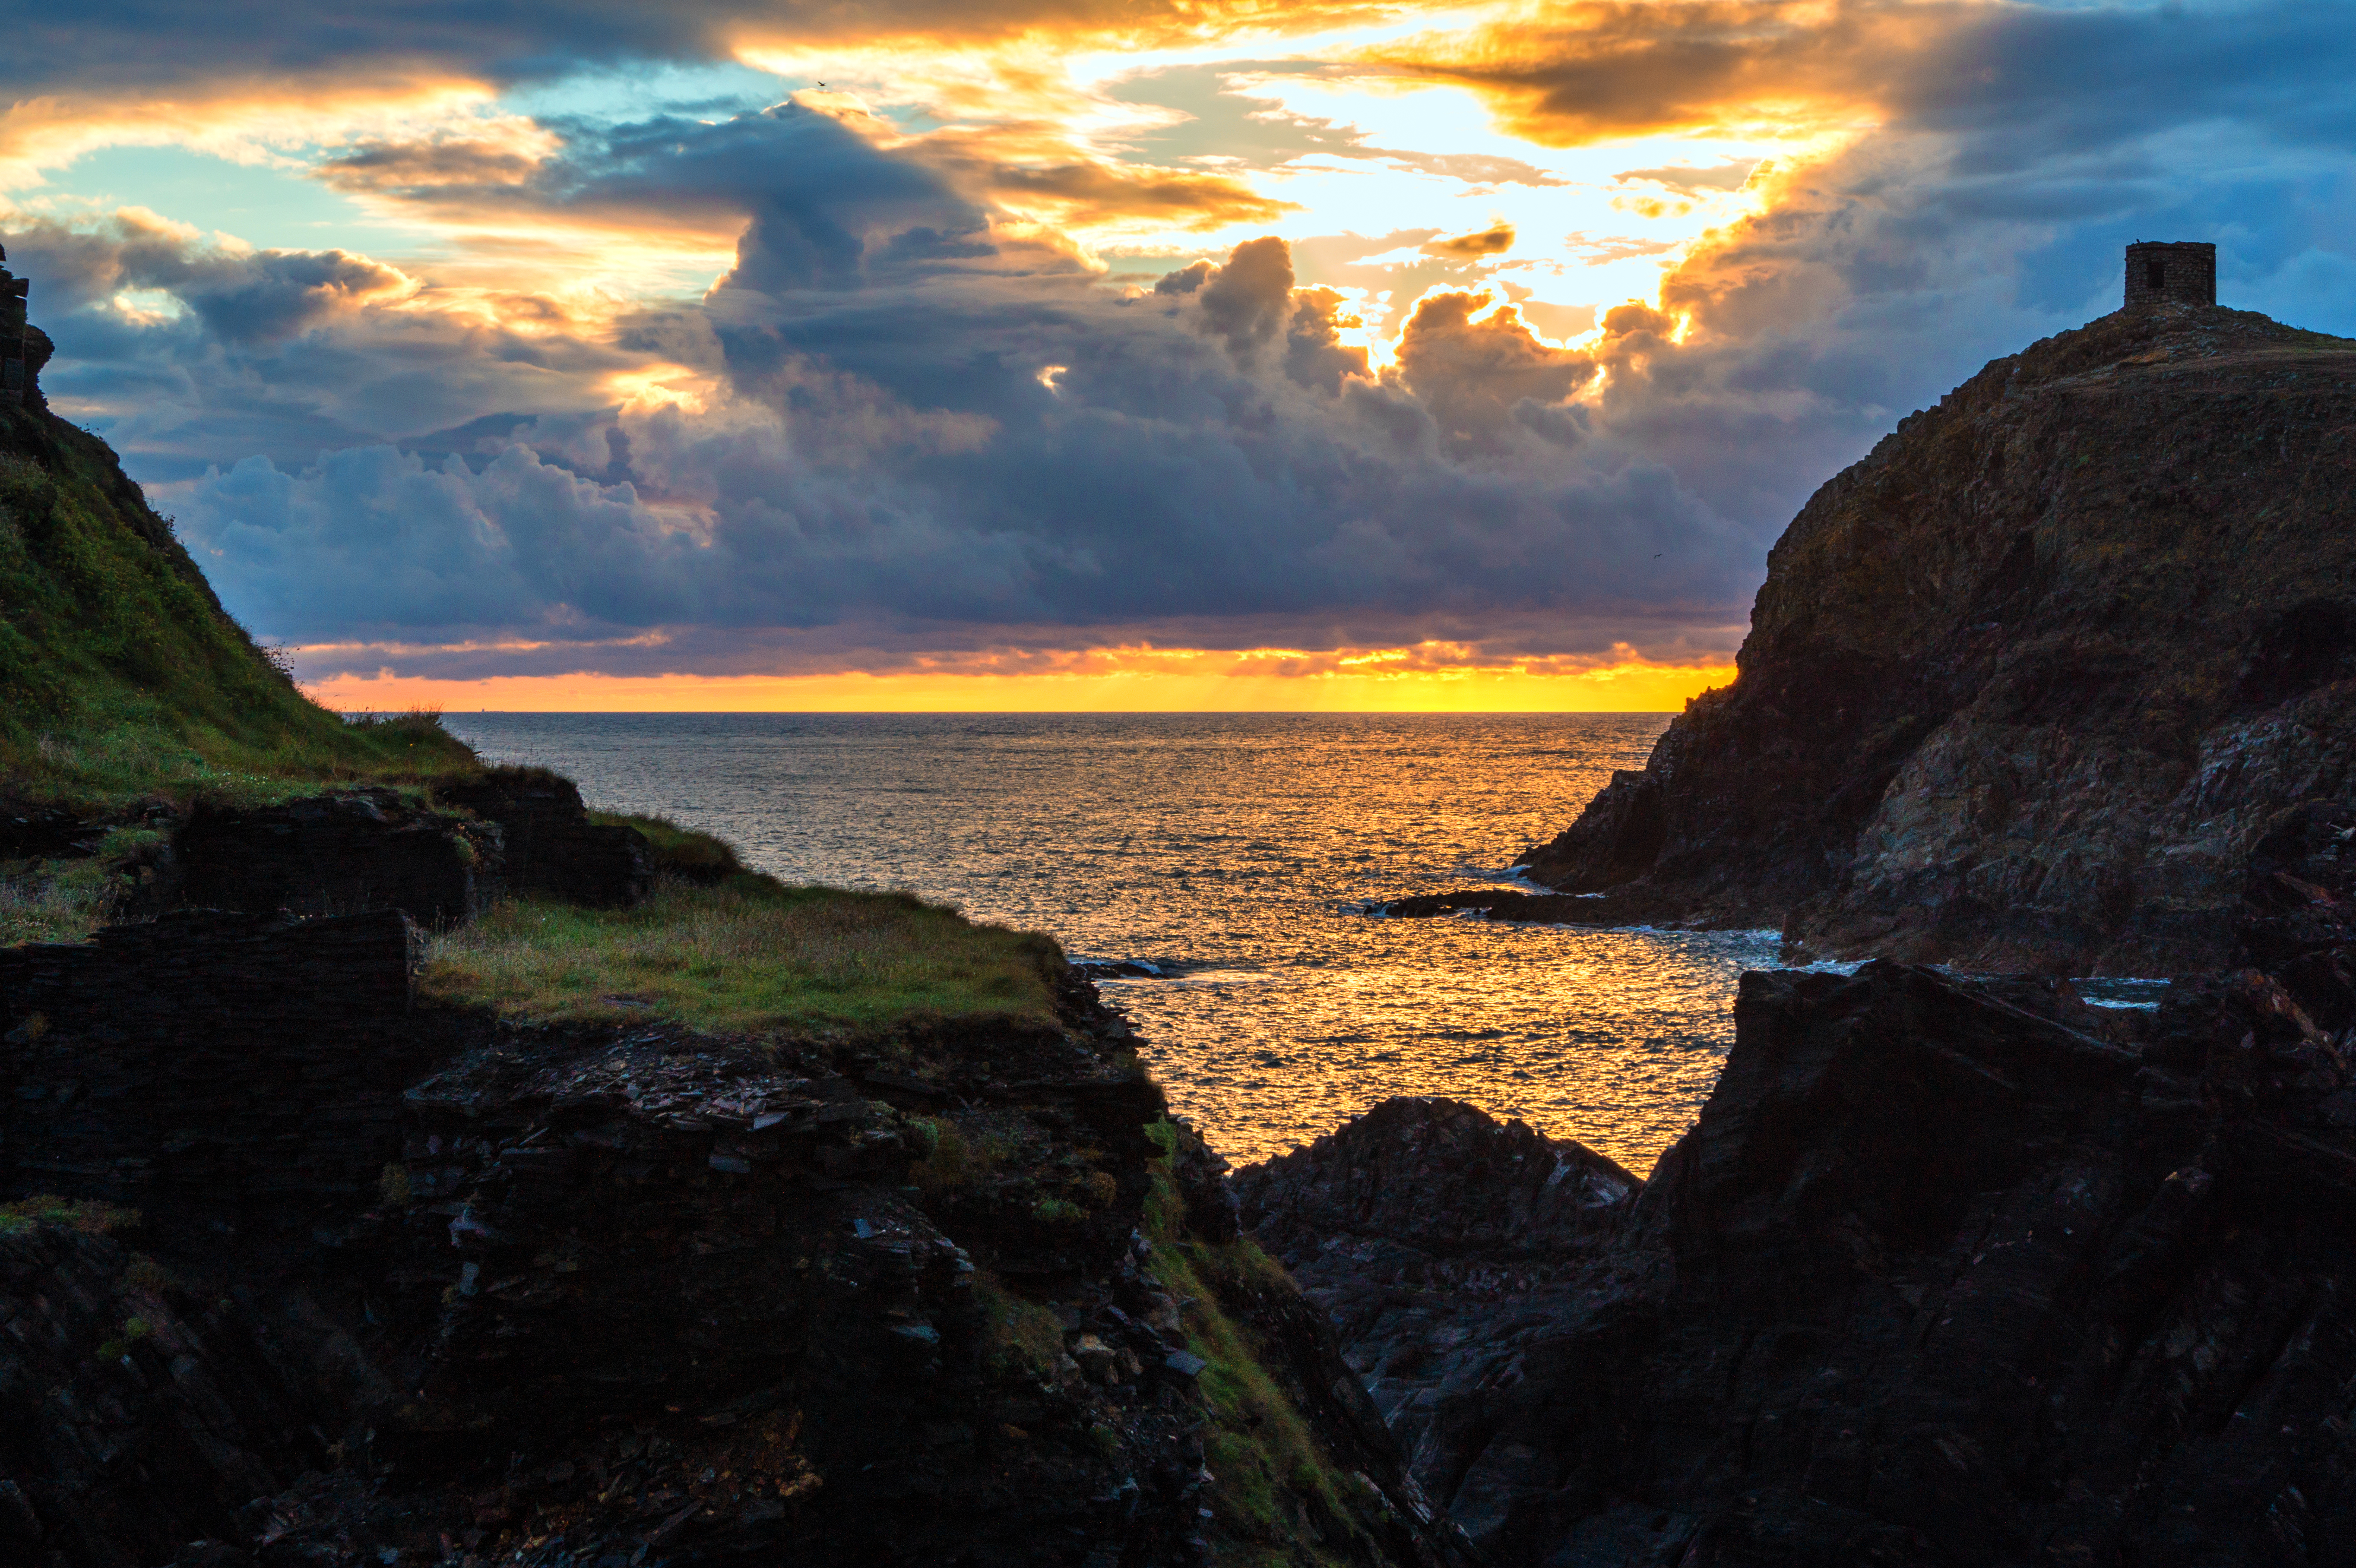
beach, landscape, sea, coast, water, nature, grass, rock, ocean, horizon, cloud, sky, sun, sunrise, sunset, sunlight, cloudy, morning, shore, wave, hour, building, dawn, coastal, summer, cliff, seaside, dusk, evening, twilight, cove, reflection, tower, weather, storm, bay, blue, rocky, terrain, body of water, rocks, uk, sunny, wales, waves, clouds, gold, stormy, hamlet, loch, cape, pembrokeshire, abereiddy